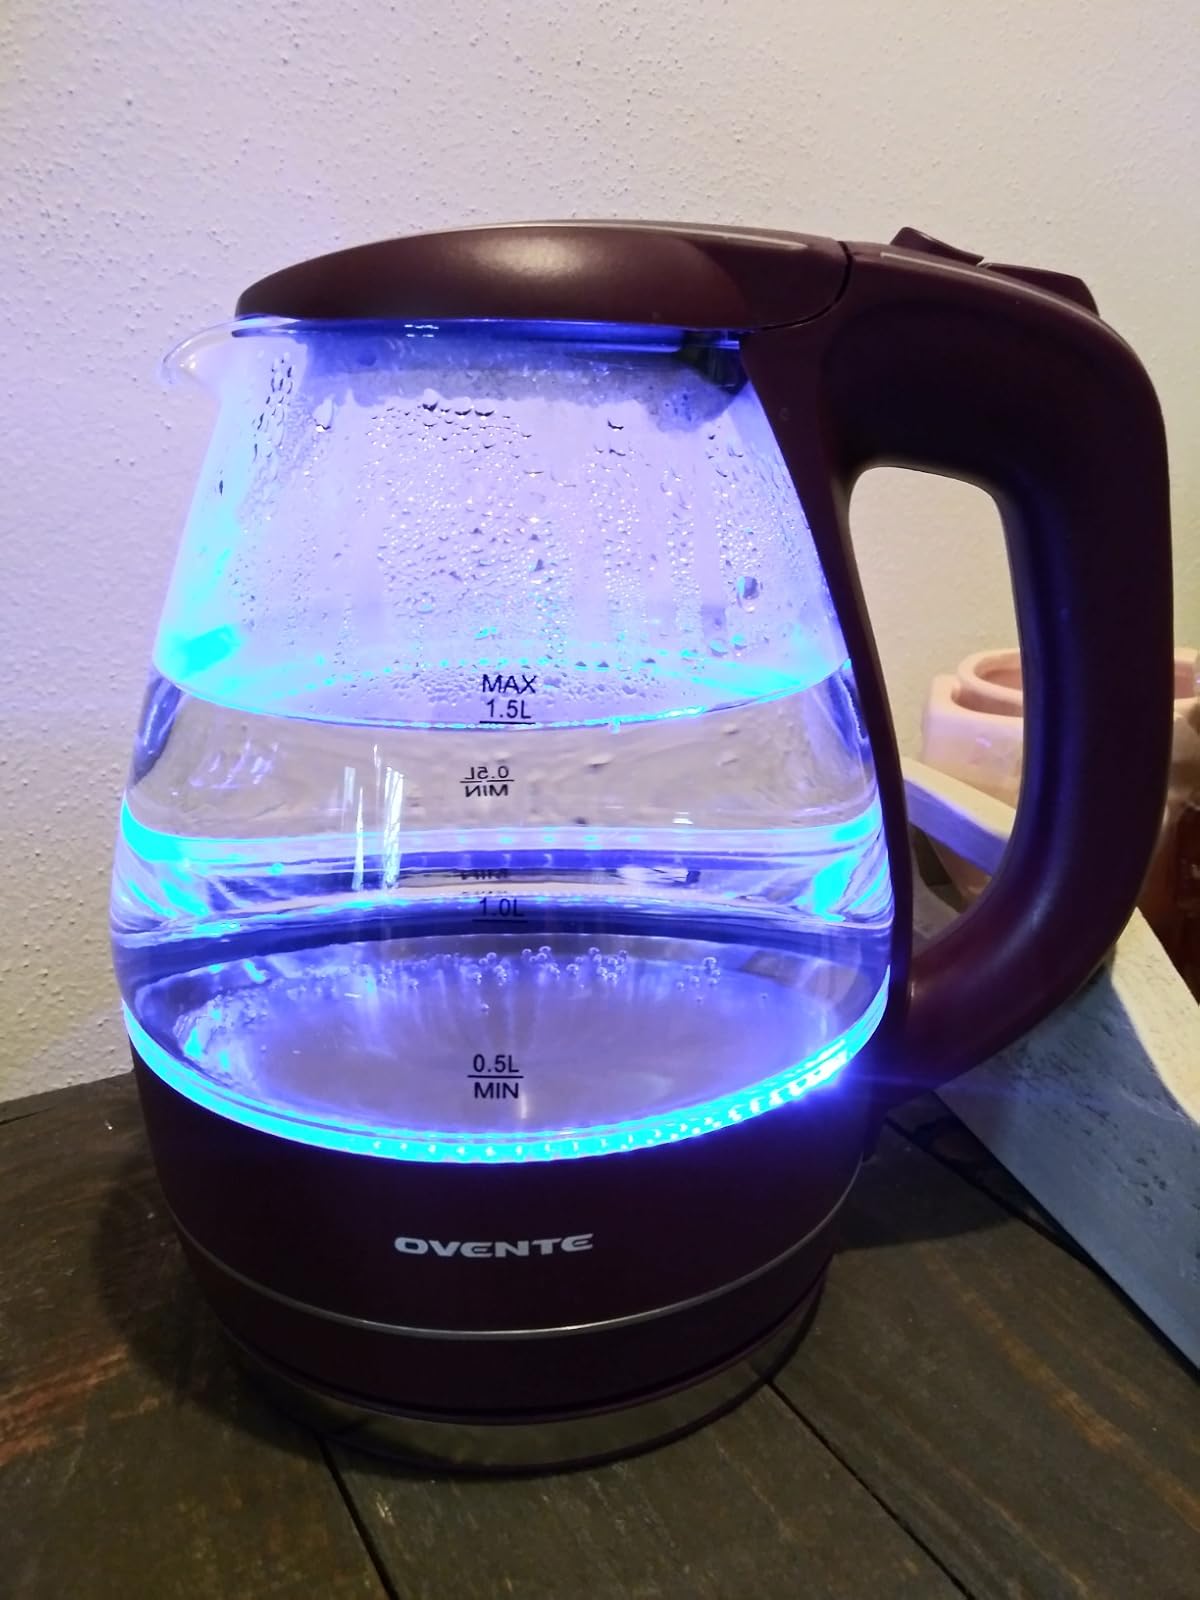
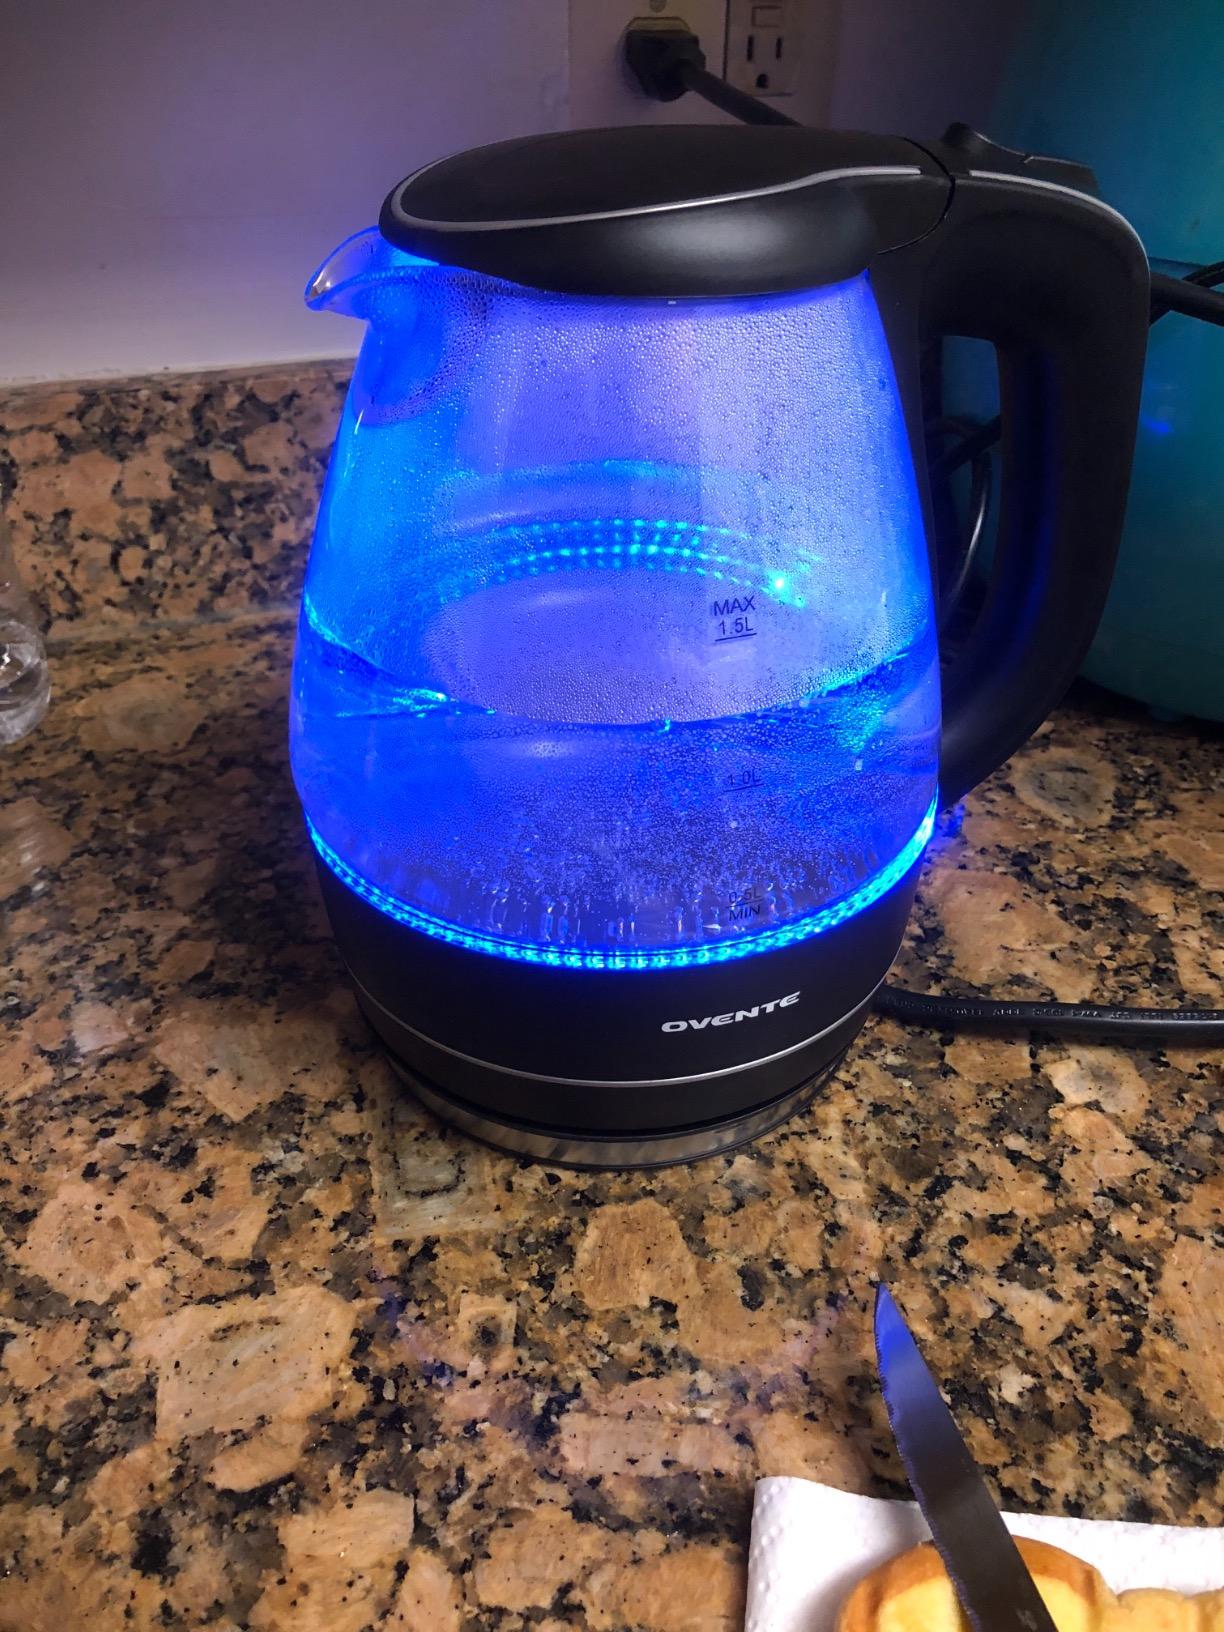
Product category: items_kettle
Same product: no